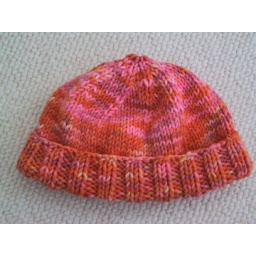
dyed pre-Christmas in an effort to make niece the pink hat she asked for